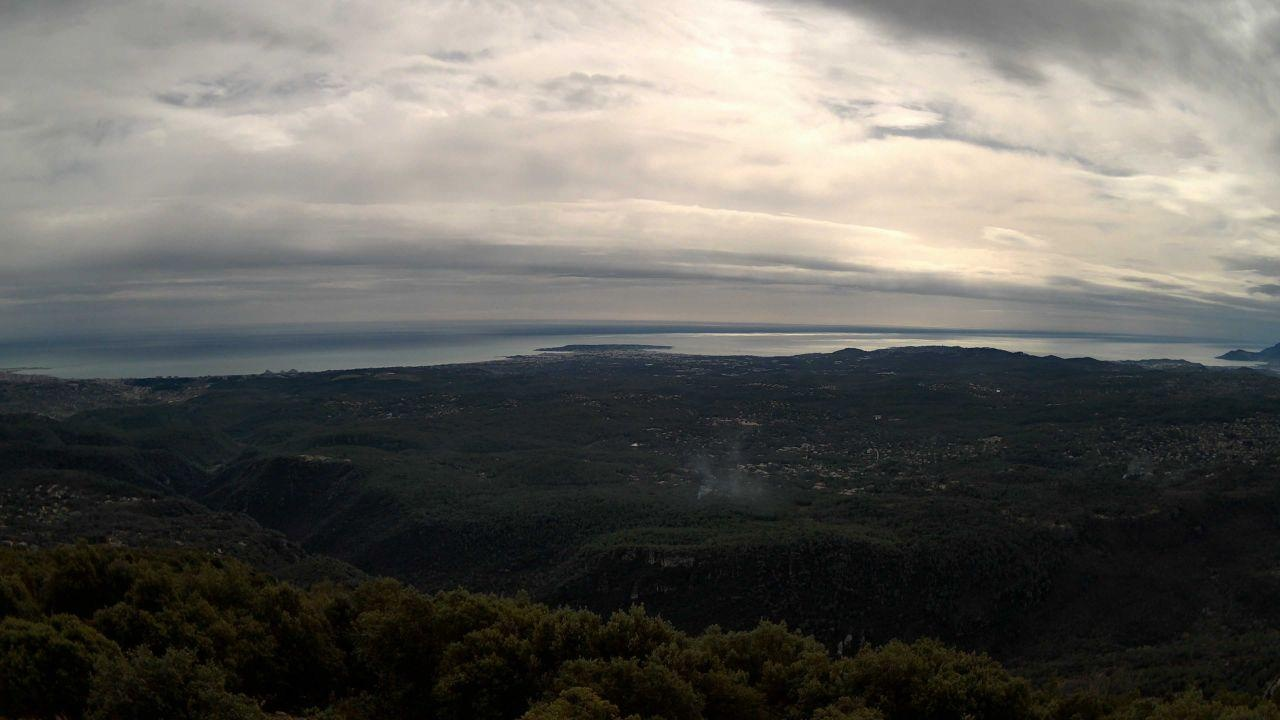
Fire: no
Smoke: yes